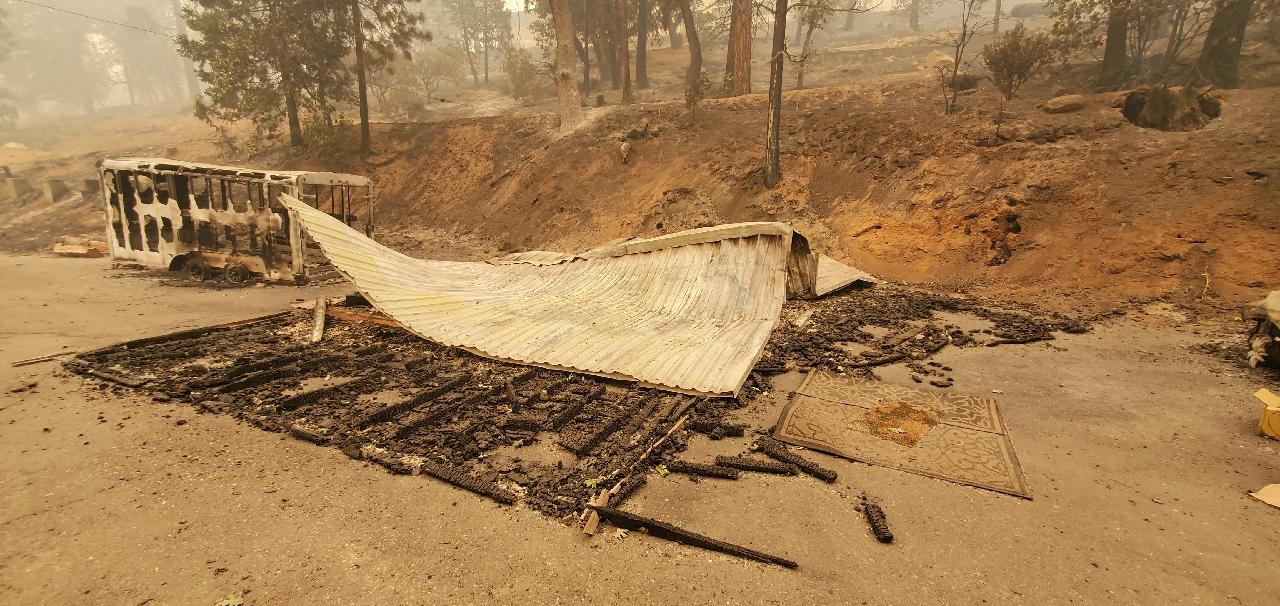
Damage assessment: destroyed